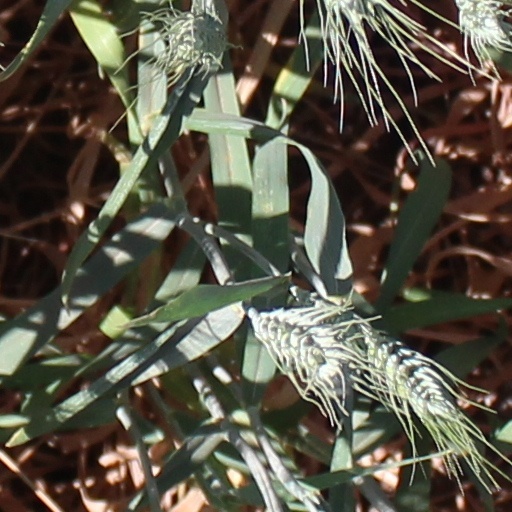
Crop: wheat